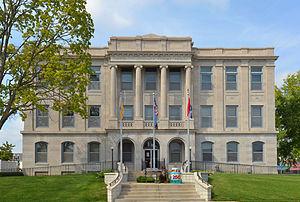
Le comté de Franklin, en anglais : Franklin County, est un comté de l'État américain du Missouri.